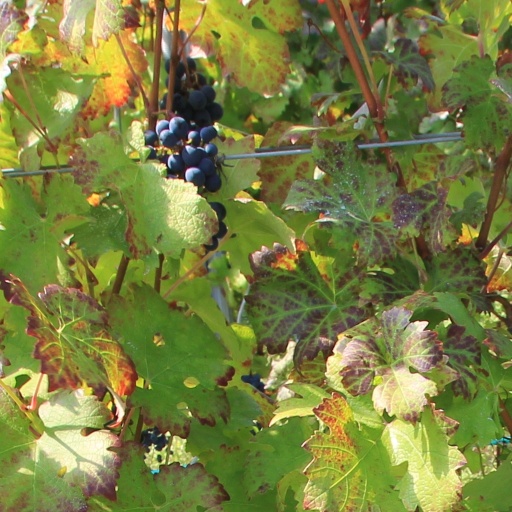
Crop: grape